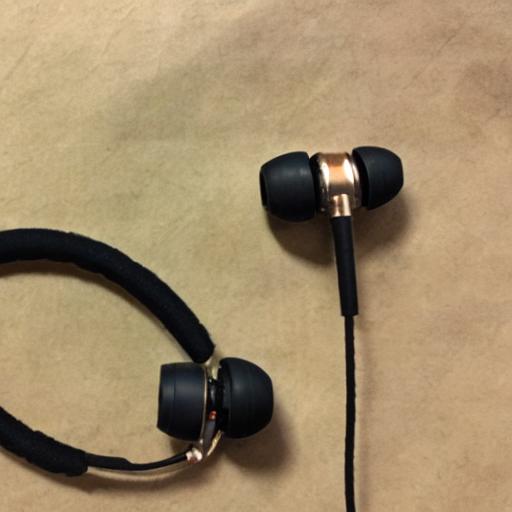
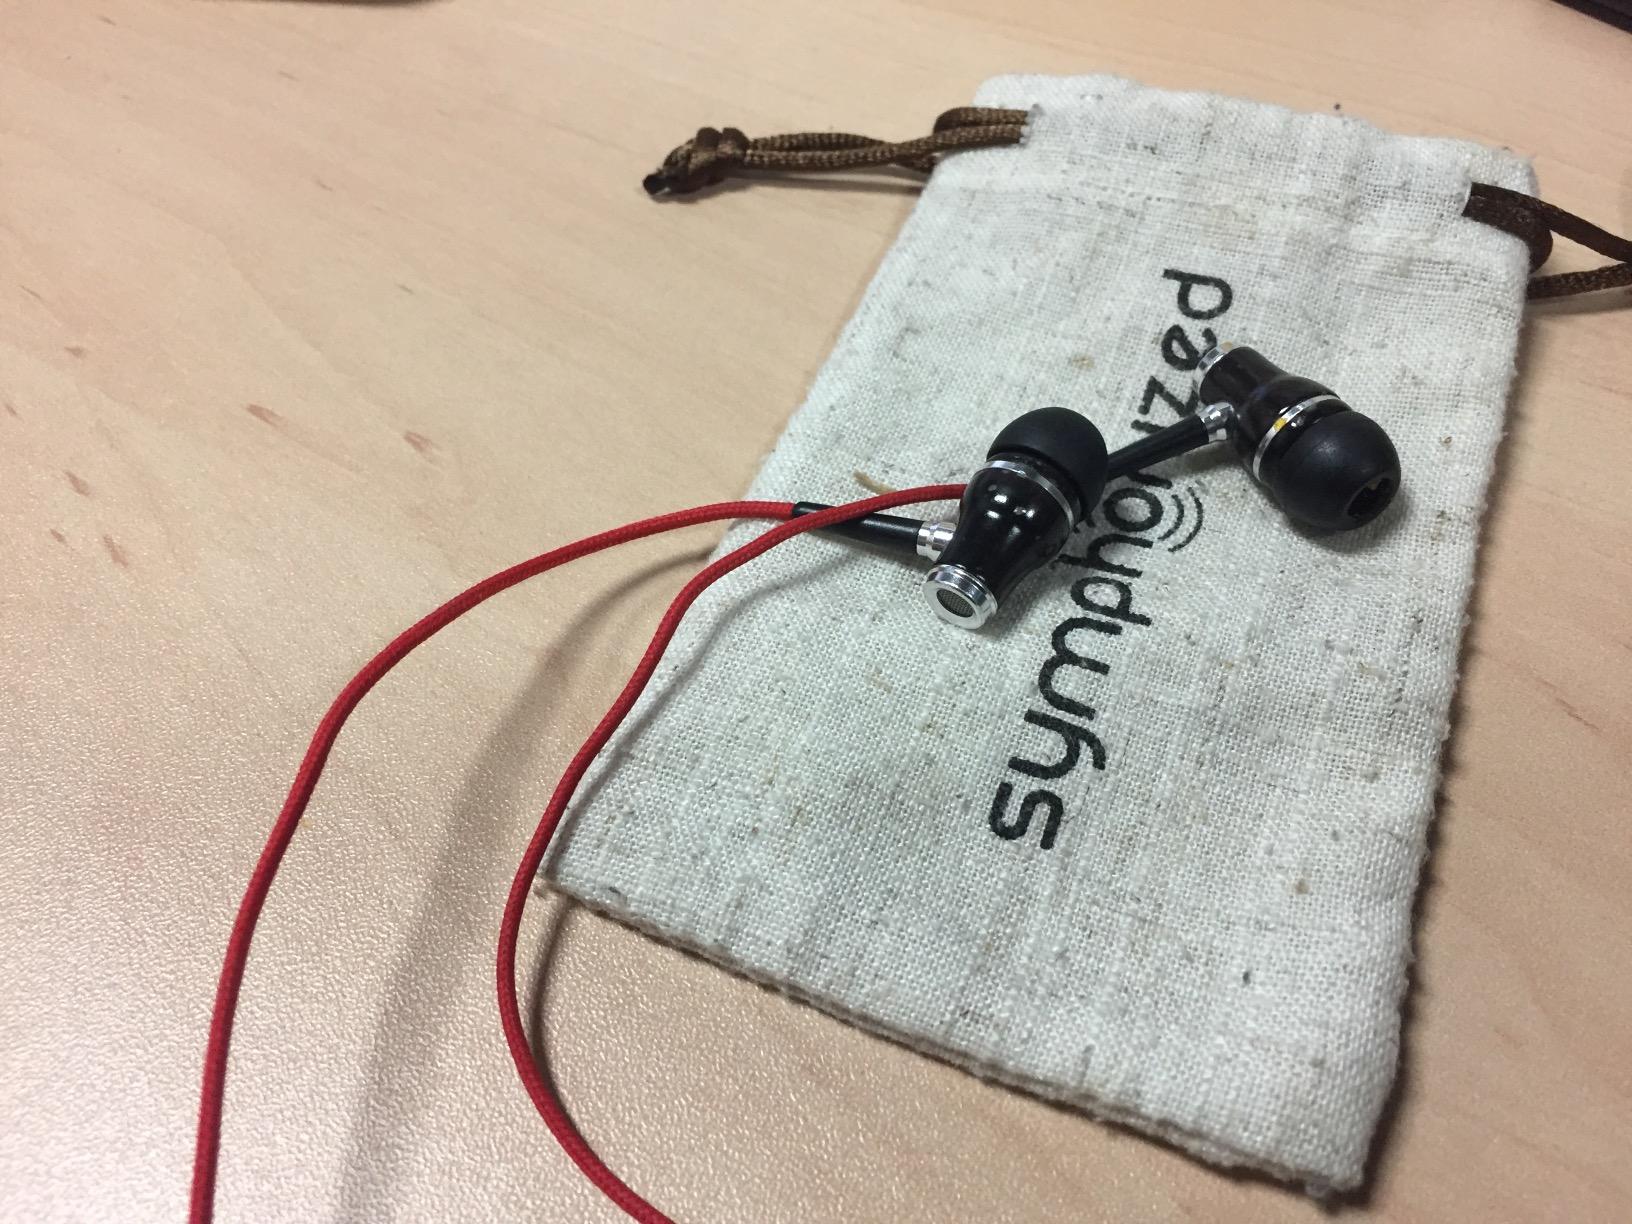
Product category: headphones
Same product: no